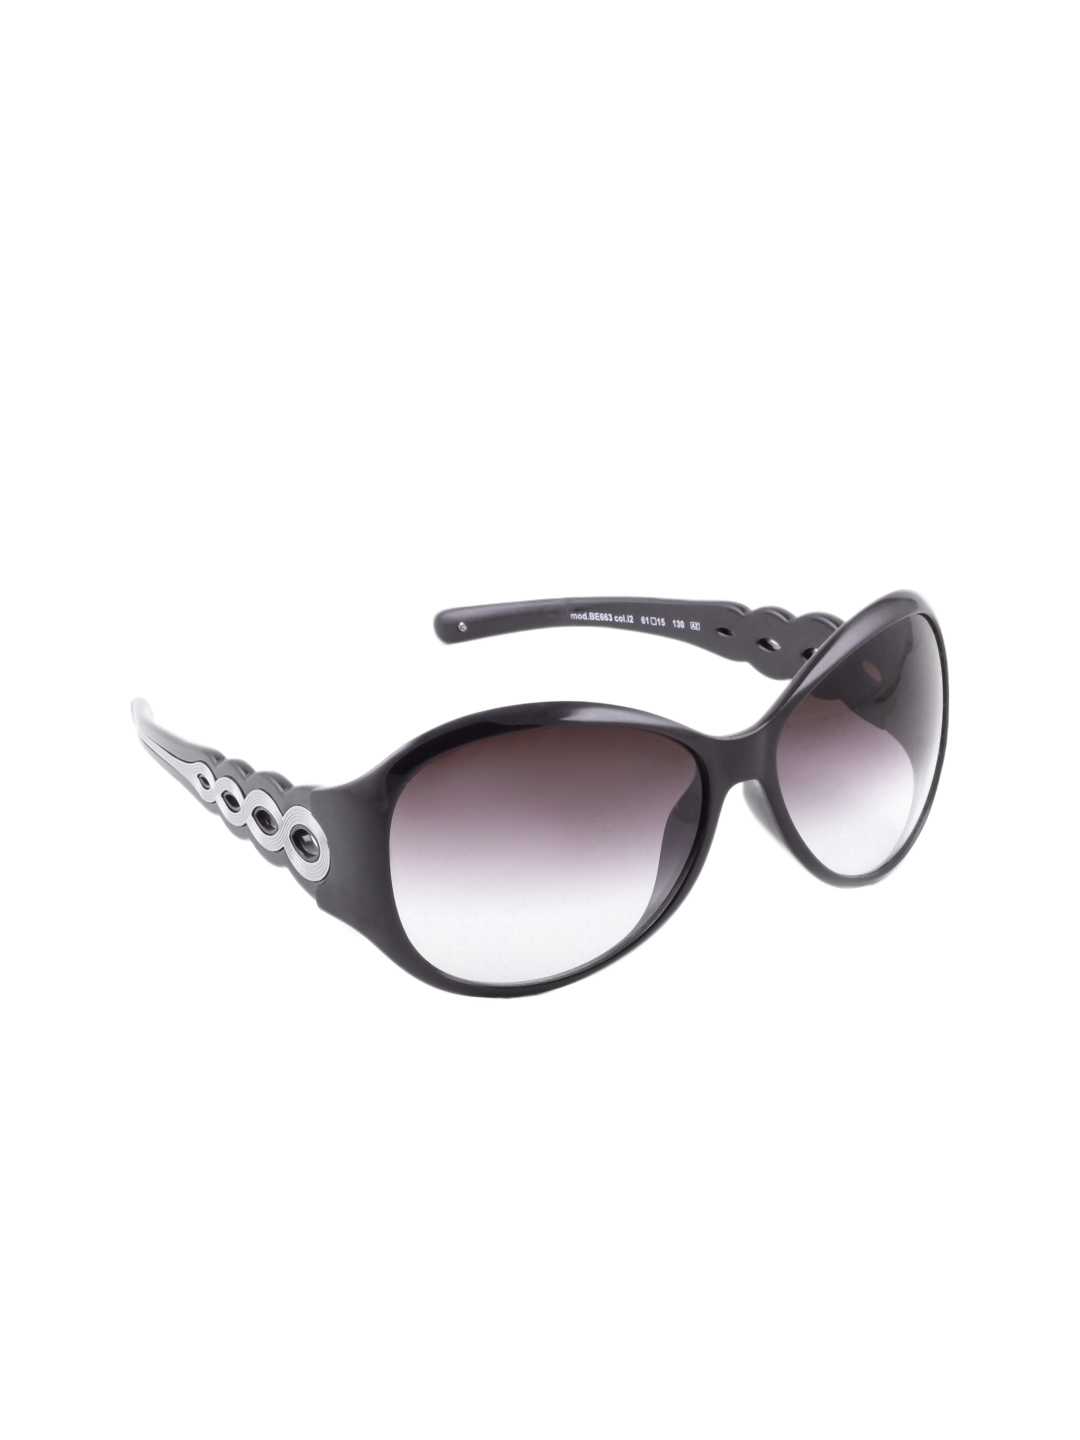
United Colors of Benetton Women Black Sunglasses
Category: Accessories / Eyewear / Sunglasses
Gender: Women
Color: Black
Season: Winter 2016
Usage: Casual